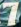
Number: 7